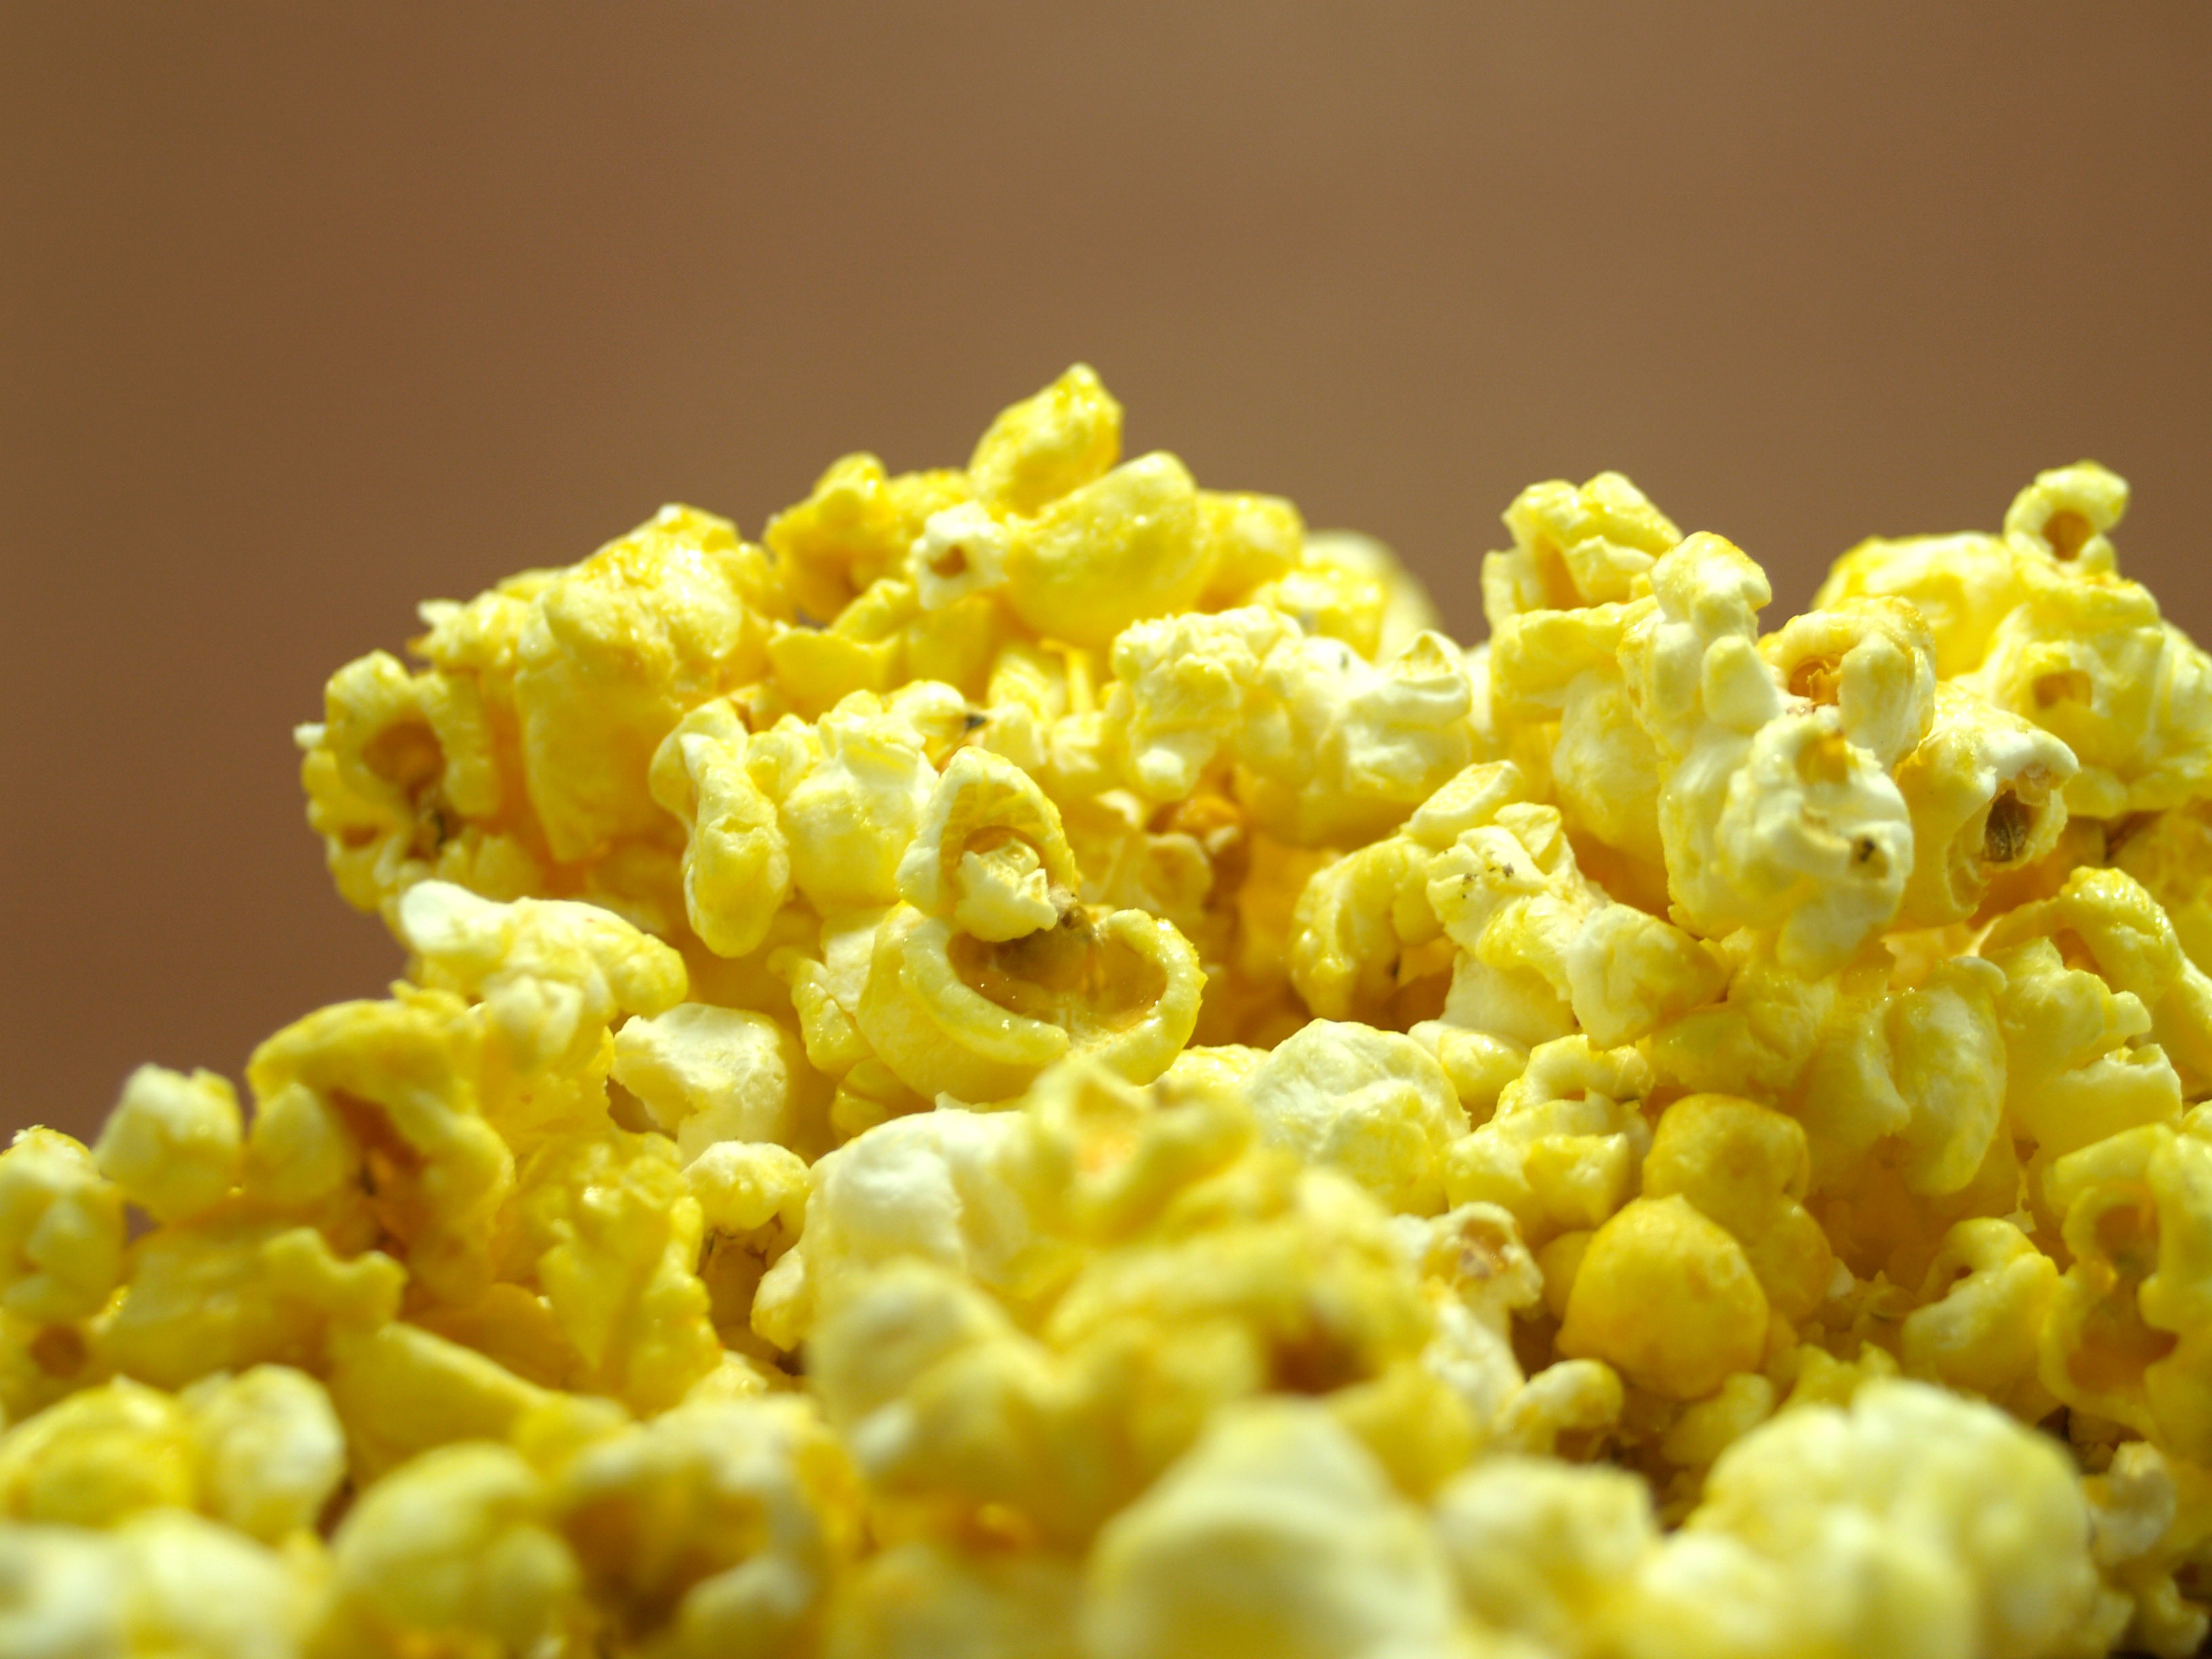
flower, food, produce, color, macro, corn, bag, box, yellow, snack, close, delicious, popcorn, bucket, striped, cut, stripped, salty, fastfood, takeaway, pop, full, background, lovely, stripes, refreshment, vertical, big, up, cinema, cardboard, image, large, classic, icon, carton, fast, movie, entertainment, pack, macro photography, takeout, take out, xl, take away, cut out, jumbo, jambo, snack food, kettle corn